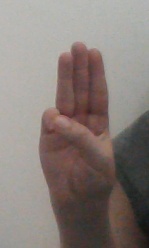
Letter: thaa